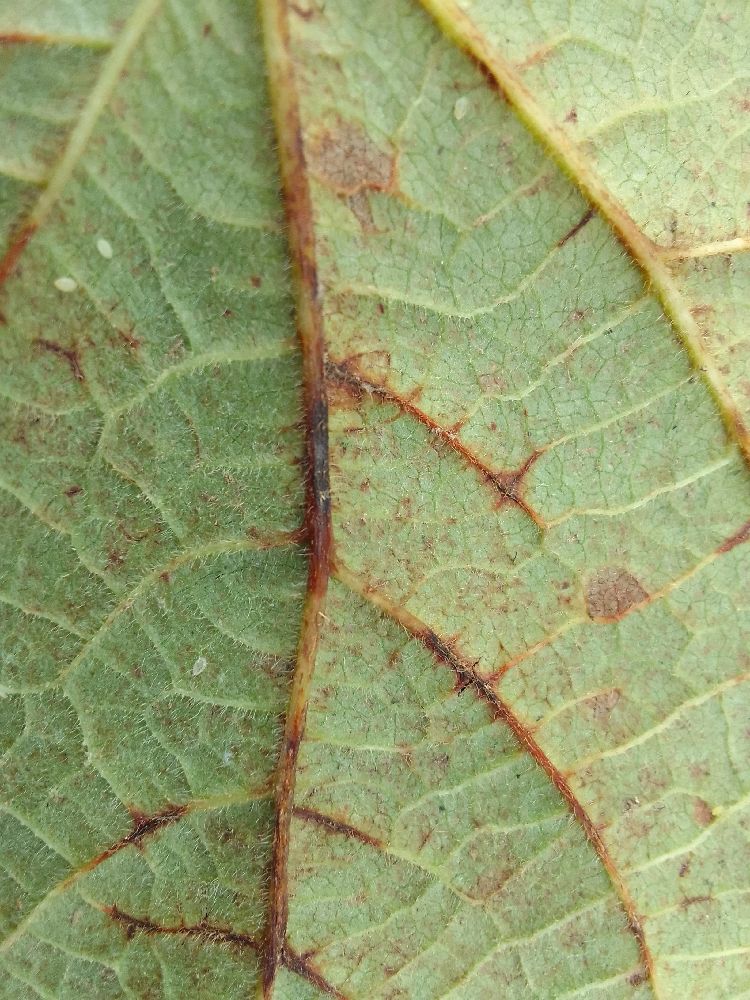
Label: anthracnose